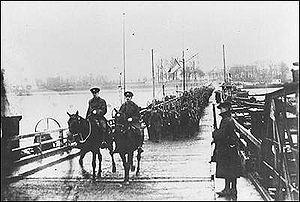
Durant la Première Guerre mondiale, le rôle du cheval connaît une transition liée à l'évolution stratégique et tactique du conflit armé. Alors que la cavalerie est considérée, au début des hostilités, comme l'élément offensif par excellence des forces armées, elle se révèle vulnérable face à la modernisation de l'artillerie et des armes lourdes, telles que la mitrailleuse. C'est la raison pour laquelle elle est progressivement remplacée par des divisions blindées mécanisées, la présence de chevaux ne devenant plus que ponctuelle sur les champs de bataille. Cette évolution se produit parallèlement au développement du char d'assaut, ce qui ne manque pas d'accélérer le processus, ce dernier devenant la pièce maîtresse des tactiques de choc.